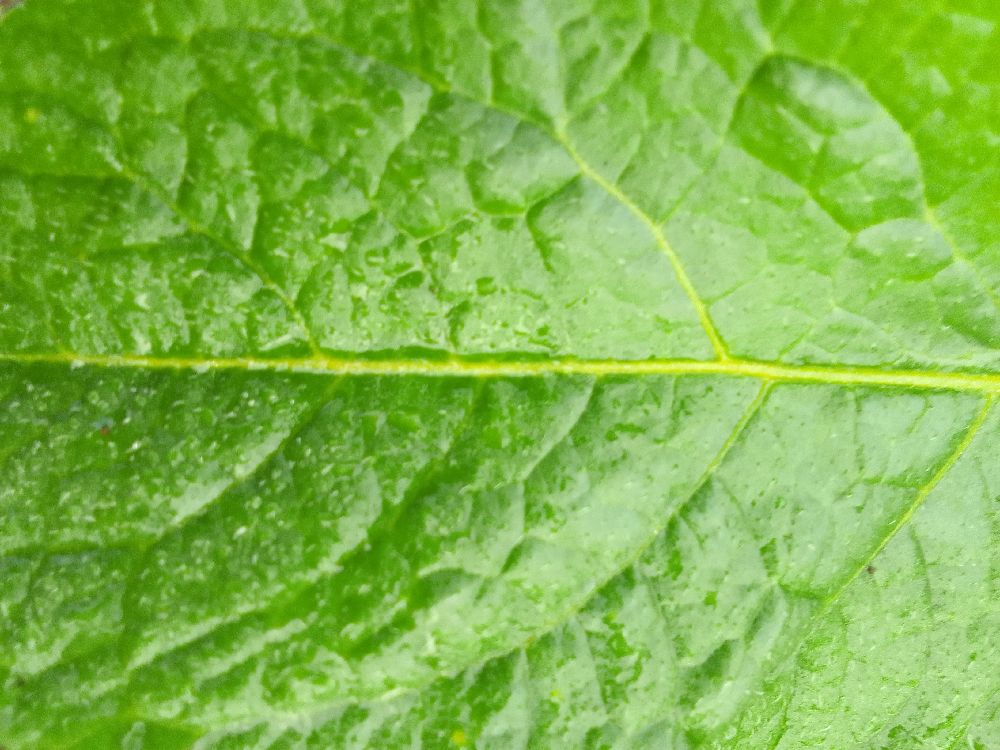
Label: Healthy